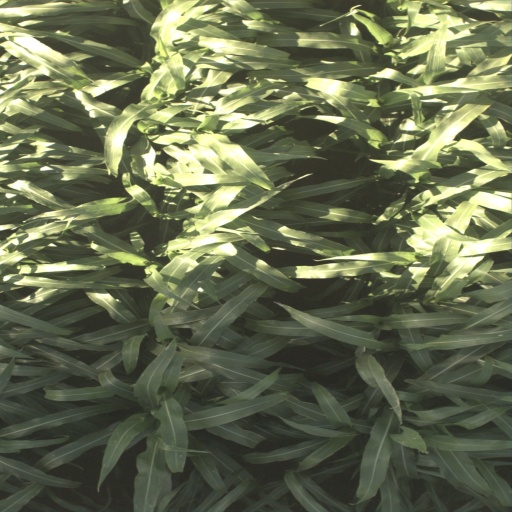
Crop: sorghum